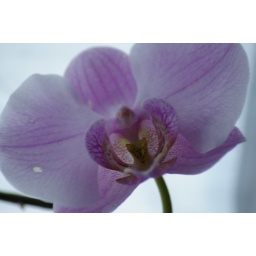
This flower is in the kitchen, on a shelf over the sink and in front of the window.